Tourism in the Philippines

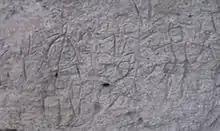
Some of the carvings in the Angono Petroglyphs, the oldest rock art in the Philippines and UNESCO Tentative Site

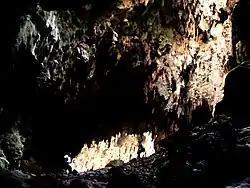
Callao Cave, a Paleolithic site in the Cagayan Valley where the 67,000-year old Callao Man was found and a UNESCO Tentative Site

Tourism in the Philippines traces its origins during the ancient times when the first set of people chose to migrate through land bridges, followed by the other sets of migrations from the Malayan archipelago in the south and Taiwan in the north. Trade also became part of the tourism as Arabs, Indians, Japanese, Chinese, Malays, and other ethnic groups in mainland Southeast Asia, Taiwan, and Ryukyu traded goods with the natives. When the islands became part of the territory of Spain, an influx of Spanish people migrated into the country, though still few compared to the Spanish migrations in South America as the Philippines was farther from Spain.